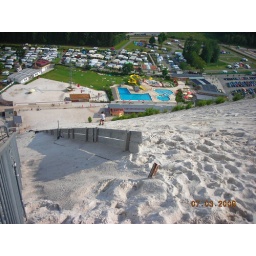
This is in Hirschau, Germany at a big sand hill where we, well Joey and Don went sand boarding.